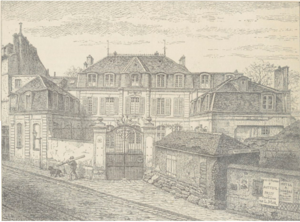
Ancien hôtel de la Folie 18 rue de Passy Paris
La rue Claude-Chahu est une voie du 16ᵉ arrondissement de Paris, en France.
La rue de Passy se situe dans le 16ᵉ arrondissement de Paris.